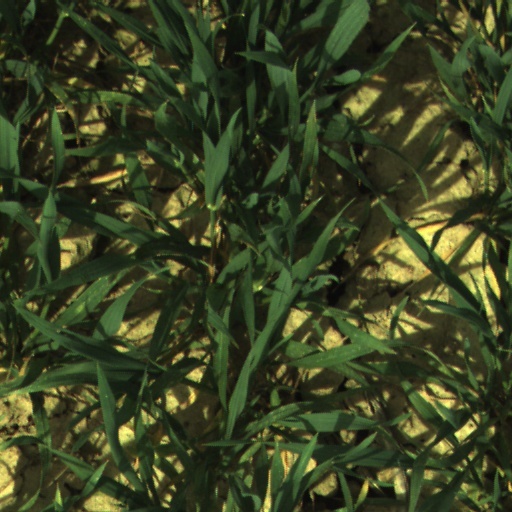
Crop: wheat